Gilgarran Branch

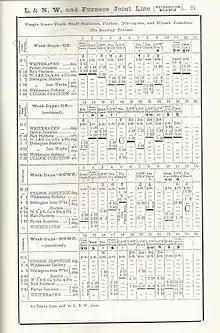
The branch's Working Time Table from 1917

The Gilgarran Branch (occasionally referred to as the Gilgarron Branch) was a single track railway line connecting four separate railway companies in the former county of Cumberland, now part of Cumbria, England.